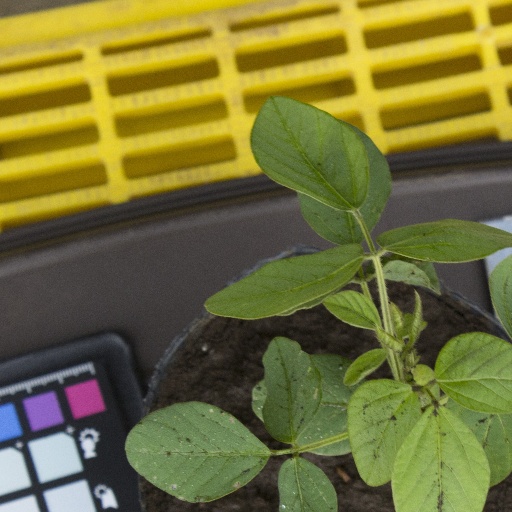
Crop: soybean